Michael J. Davis

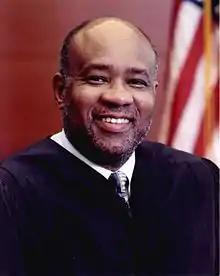

Michael James Davis (born July 21, 1947) is a senior United States district judge of the United States District Court for the District of Minnesota.